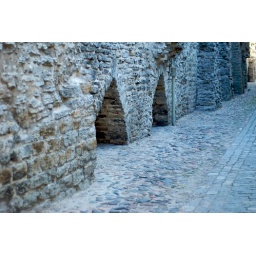
we actually saw a homeless person sleeping in one of the arched alcoves...